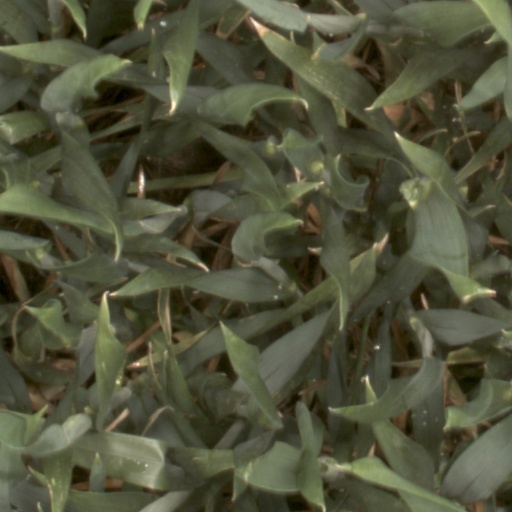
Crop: wheat